Mynavi Sendai

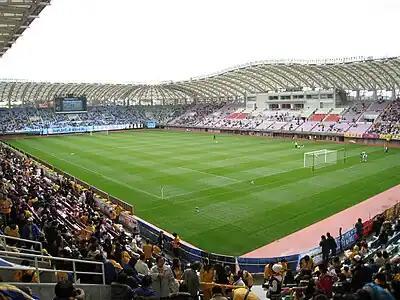
Yurtec Stadium Sendai

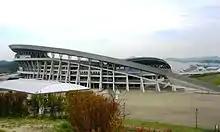
Miyagi Stadium

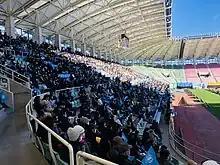
In 2023, Mynavi recorded the highest number of participants in the WE League.

Their home stadium is Yurtec Stadium Sendai, in Izumi-ku, Sendai, although a few home games have also been played at nearby Miyagi Stadium.